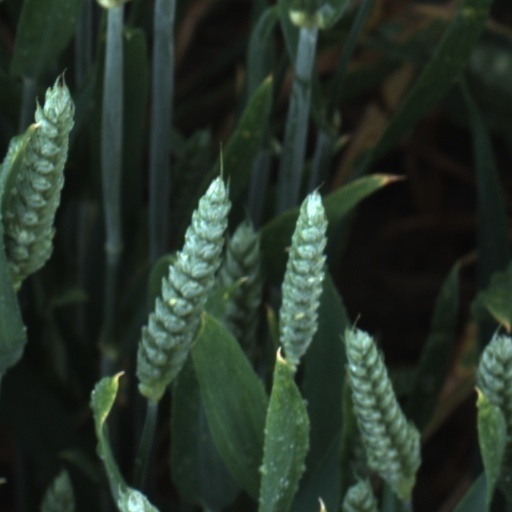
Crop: wheat